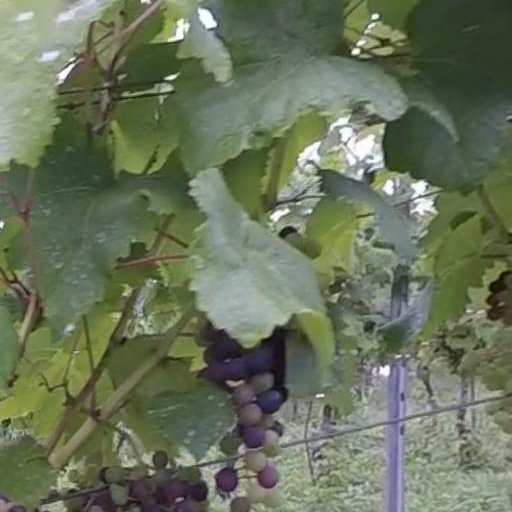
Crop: grape